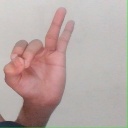
अक्षर: ण